Boulevard du Temple

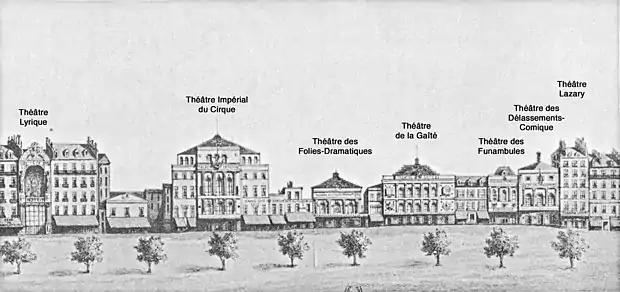
The theatres of the Boulevard du Temple (ca. 1862)

From the time of Louis XVI (1774–1792) until the July Monarchy in 1830, the Boulevard du Temple was popular and fashionable. It was a place for walking and recreation. Cafés and theatres previously located at the Saint-Laurent and Saint-Germain fairs moved here. After a time, it was nicknamed the "Boulevard du Crime" after the crime melodramas that were so popular in its many theatres. In 1782, Philippe Curtius, Madame Tussaud's tutor in wax modelling, opened his second exhibition on this boulevard.